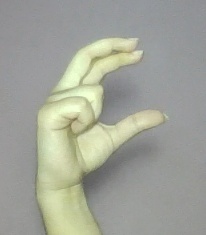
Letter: thal